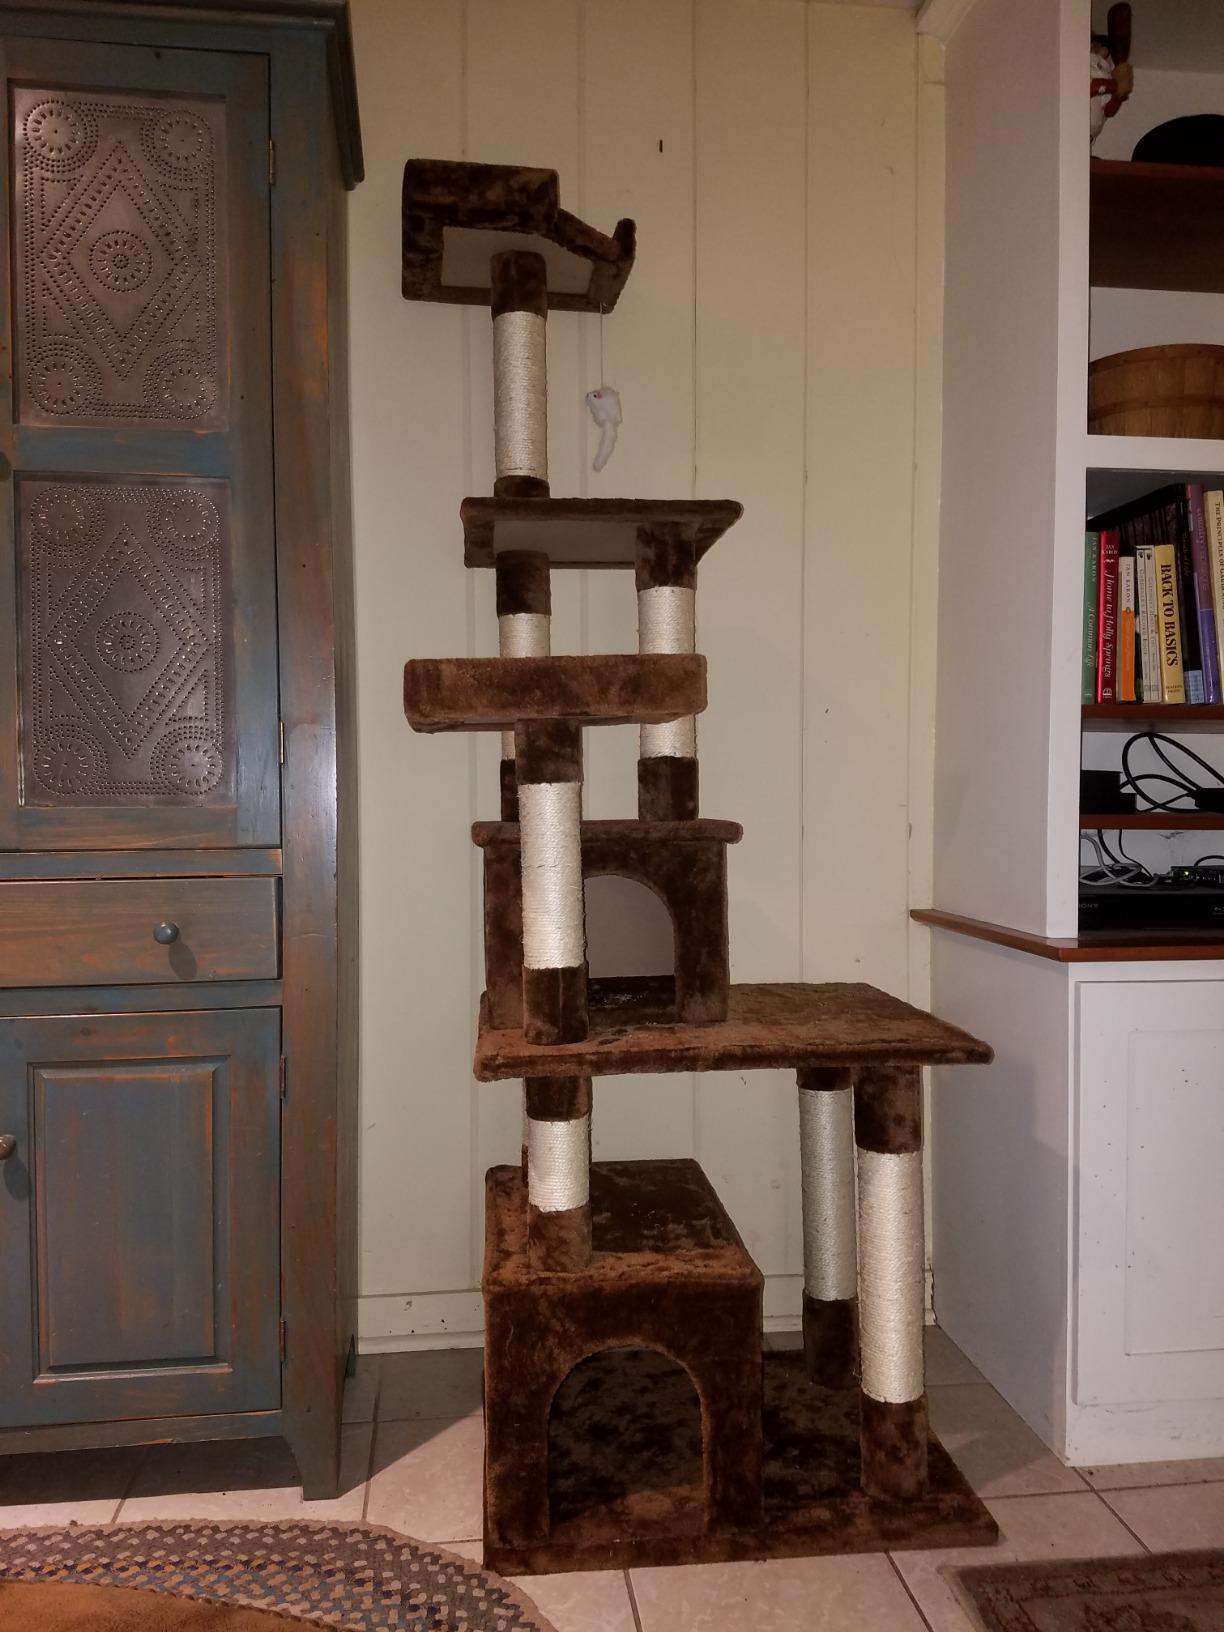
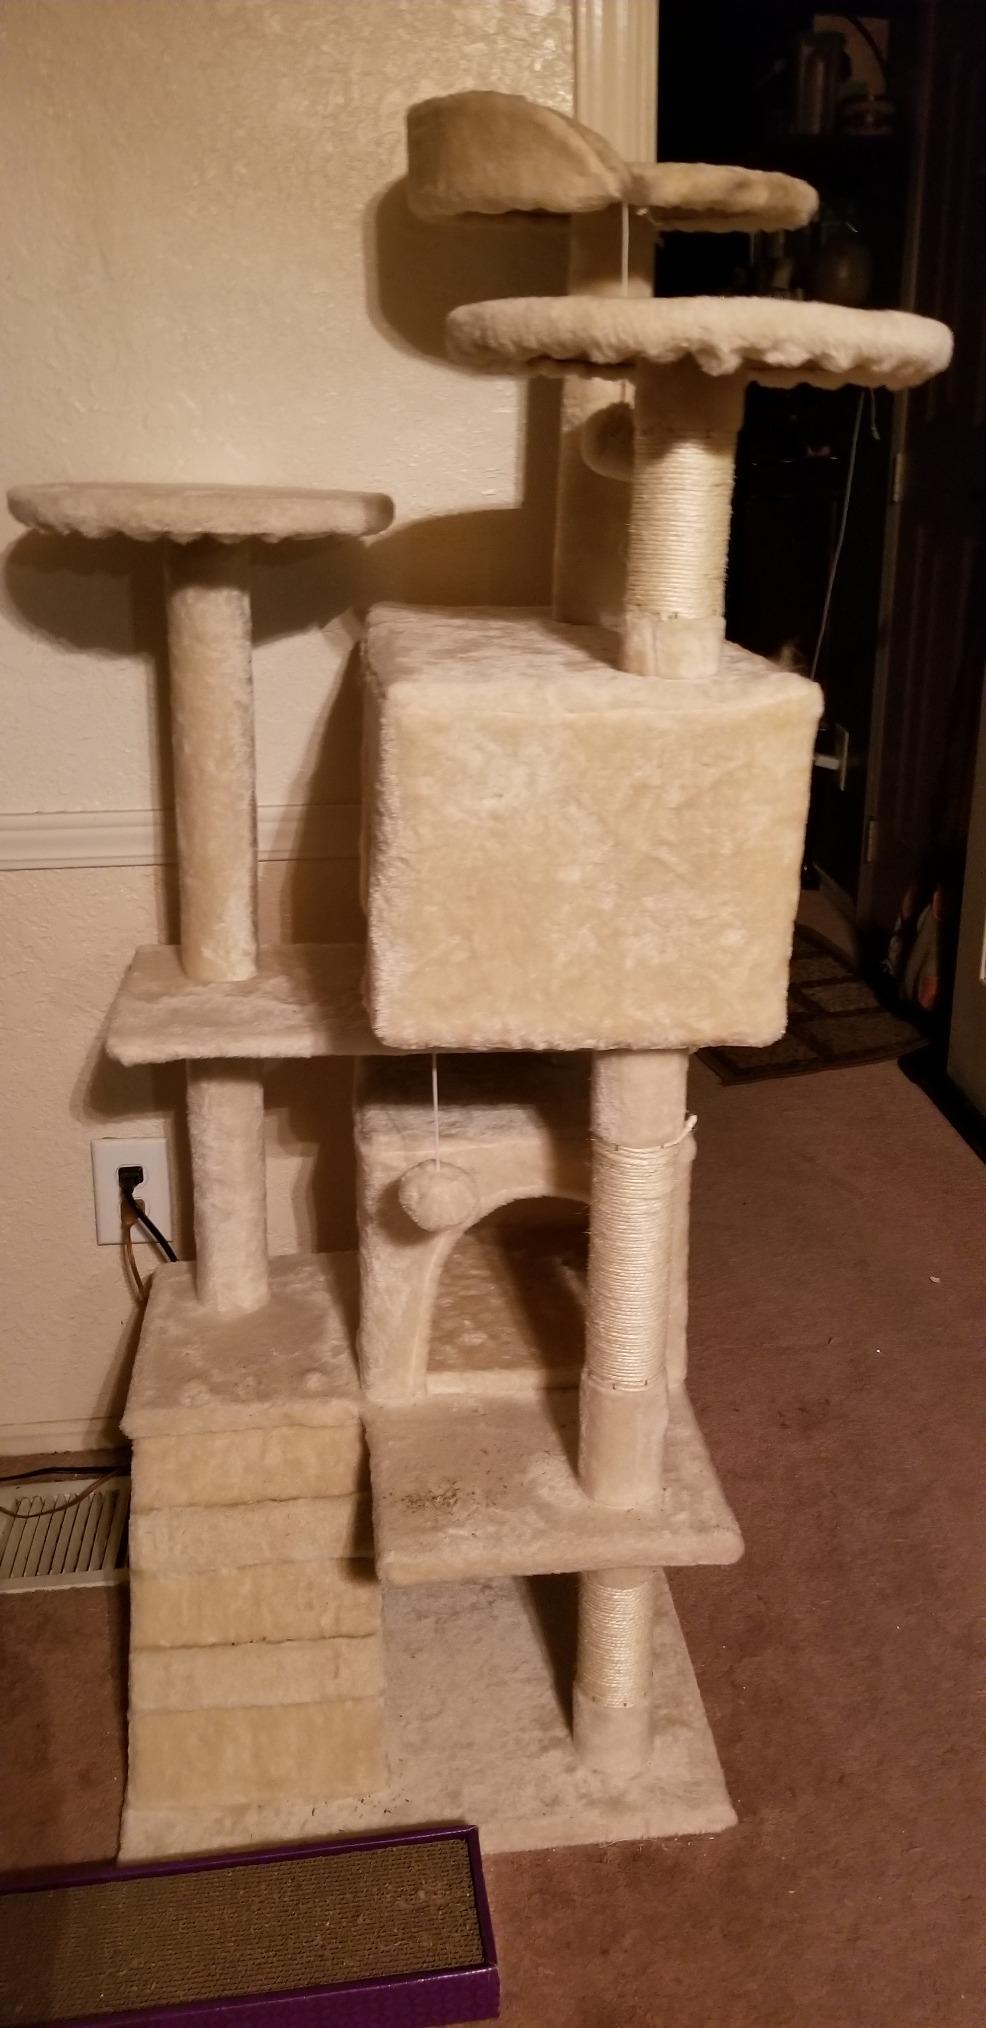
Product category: items_cat tree
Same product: no